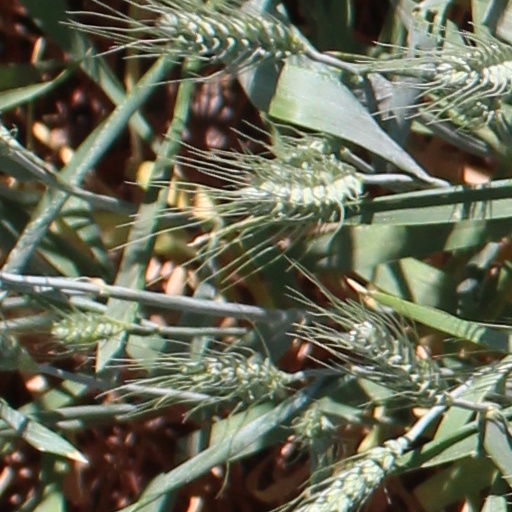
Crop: wheat